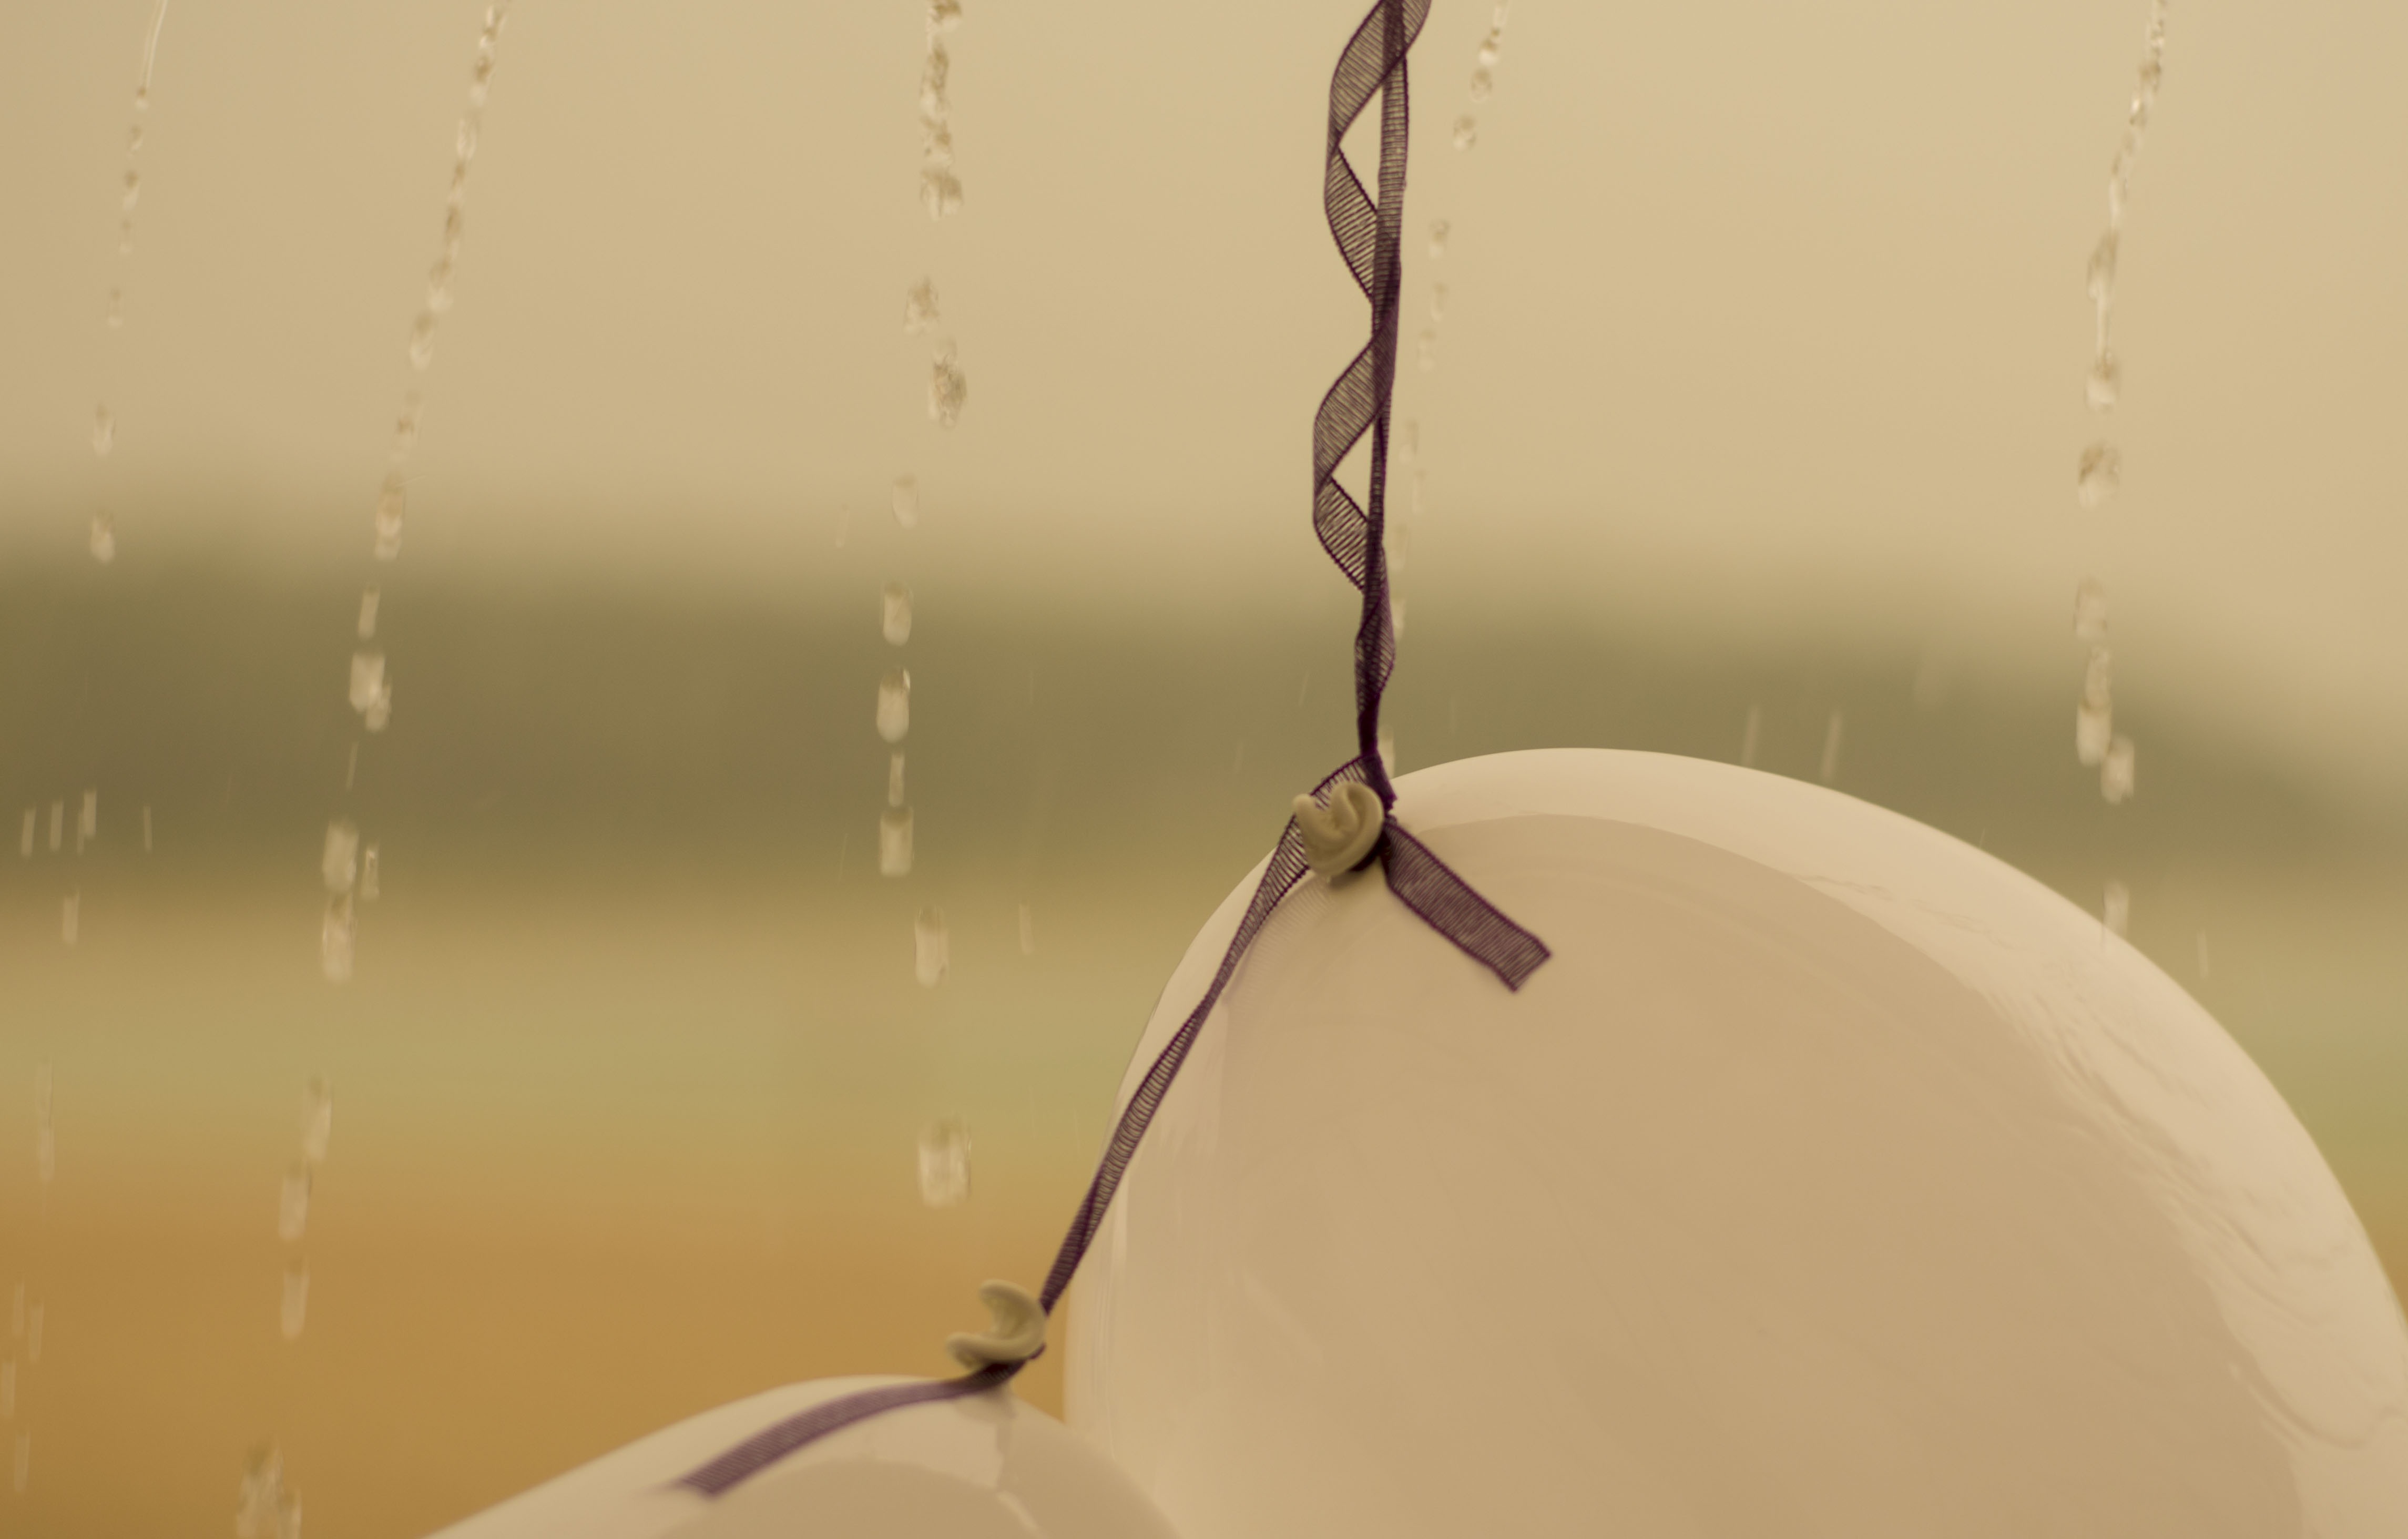
branch, light, white, rain, leaf, glass, celebration, reflection, weather, lighting, wedding, ribbon, circle, close up, outdoors, balloons, shape, macro photography